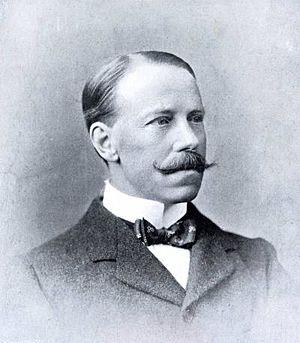
Le rôle du président est de représenter l'institution et de promouvoir la profession d'ingénieur civil auprès du public.